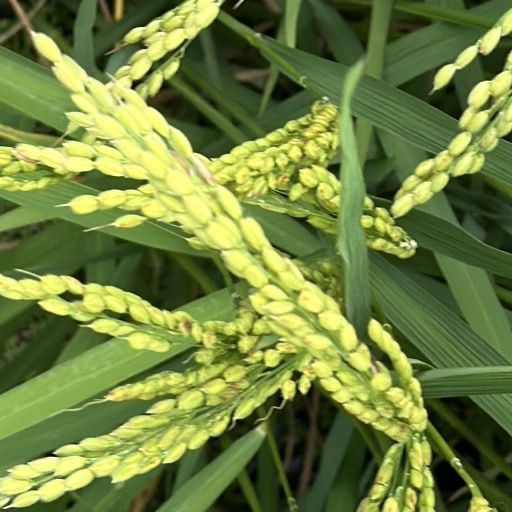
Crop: rice